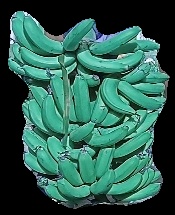
Variety: pachbale
Grade: grade3